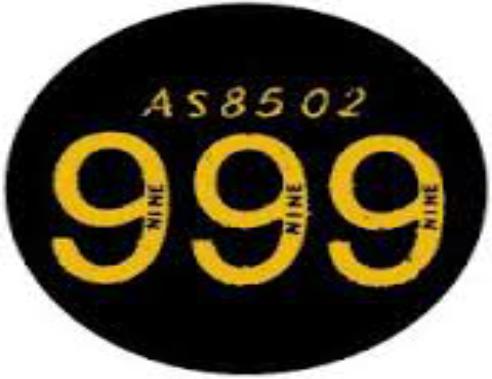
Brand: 999
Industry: Medical